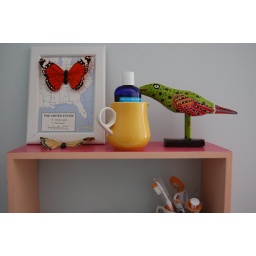
wipes concentrate, bird from last year's trip to guatemala, and some faux butterflies around Georgia